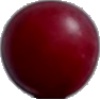
Label: Cherry Wax Red 1